David Franklin Manning

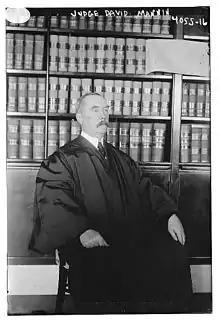
Judge David Manning in 1916

David Franklin Manning (May 1, 1857 - January 18, 1929) was a justice of the New York Supreme Court. He was president of the Brooklyn Bar Association and the vice president of the New York State Bar Association.